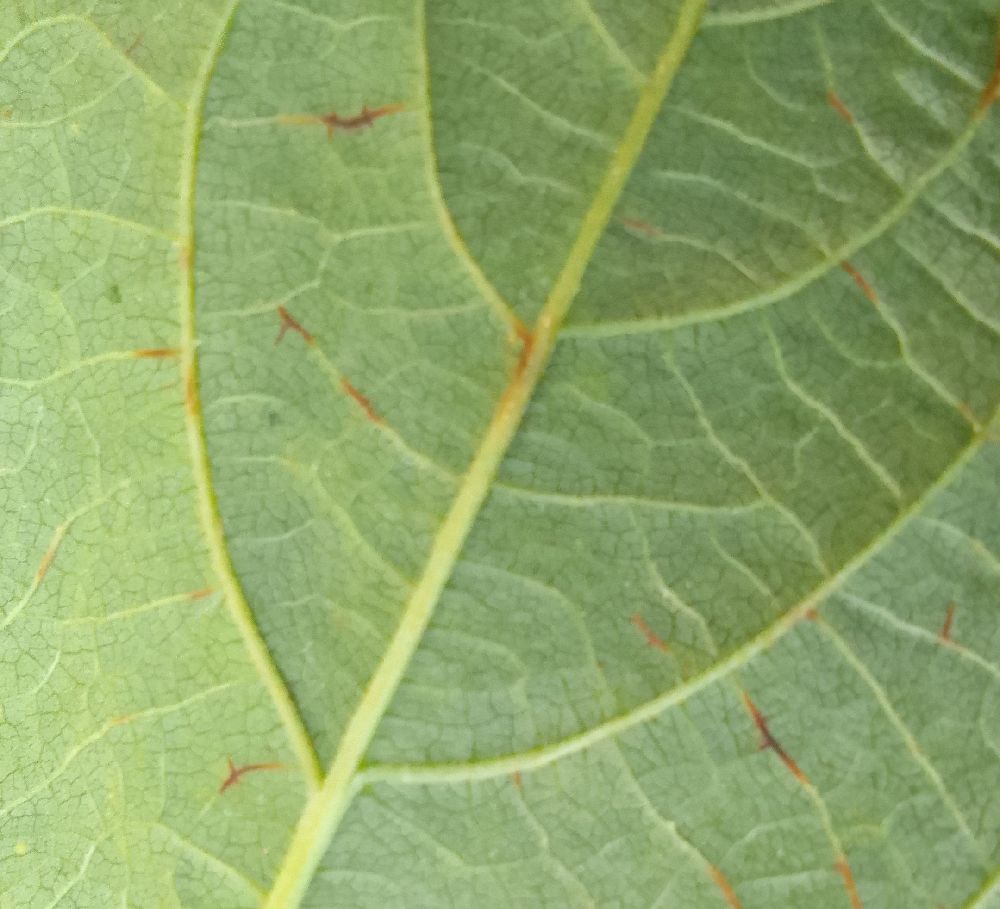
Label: anthracnose